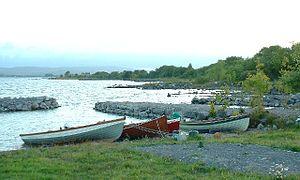
Cet article dresse une liste de lacs d'Irlande, lacs naturels et retenues d'eau artificielles.